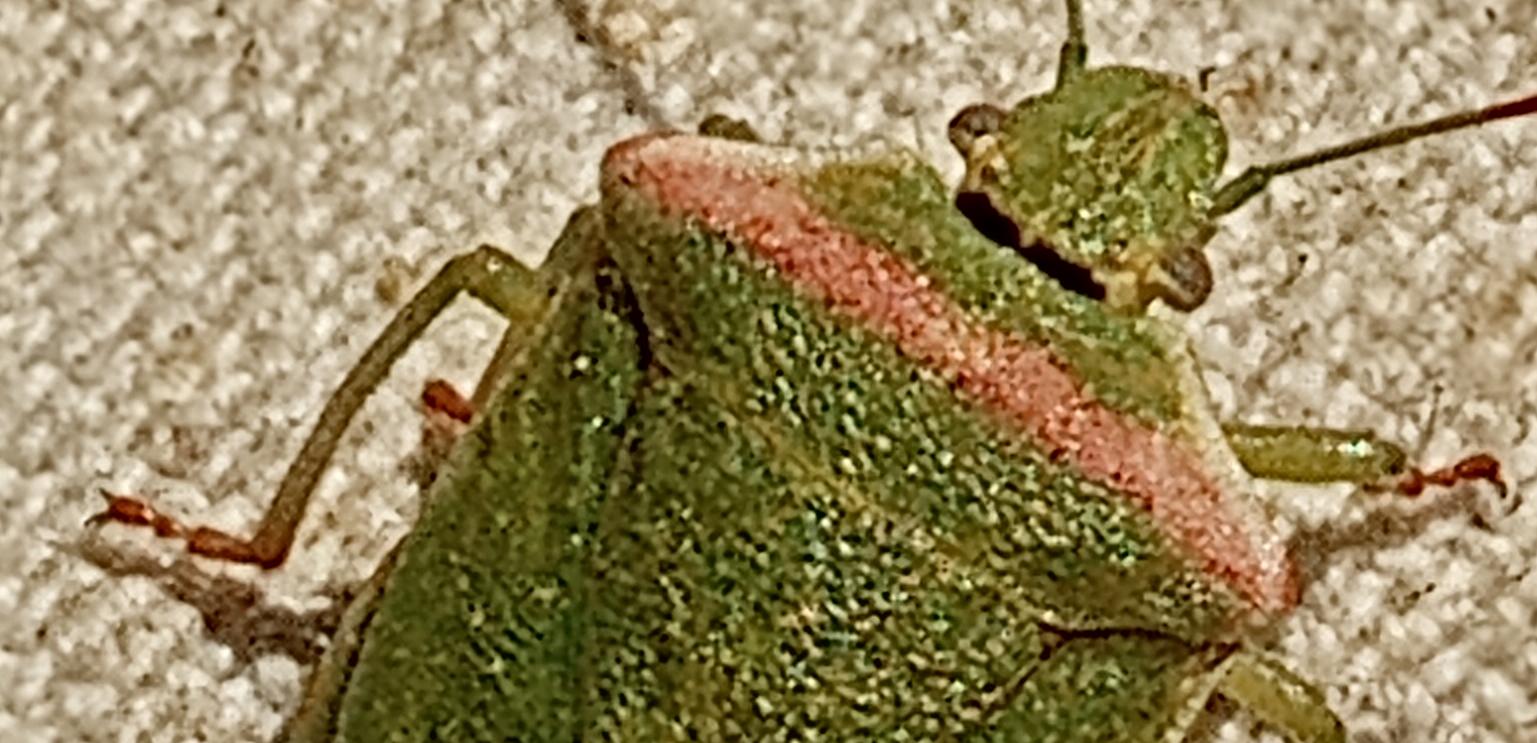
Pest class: stink_bug